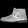
Label: Ankle boot